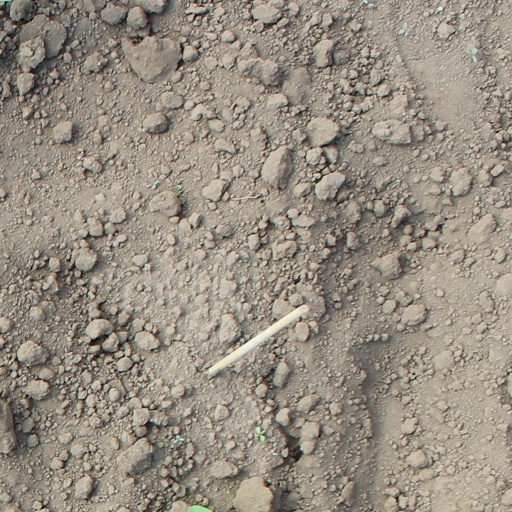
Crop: soybean